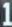
Number: 1